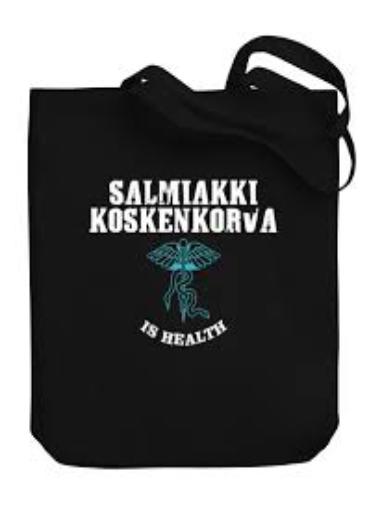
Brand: Koskenkorva
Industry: Food